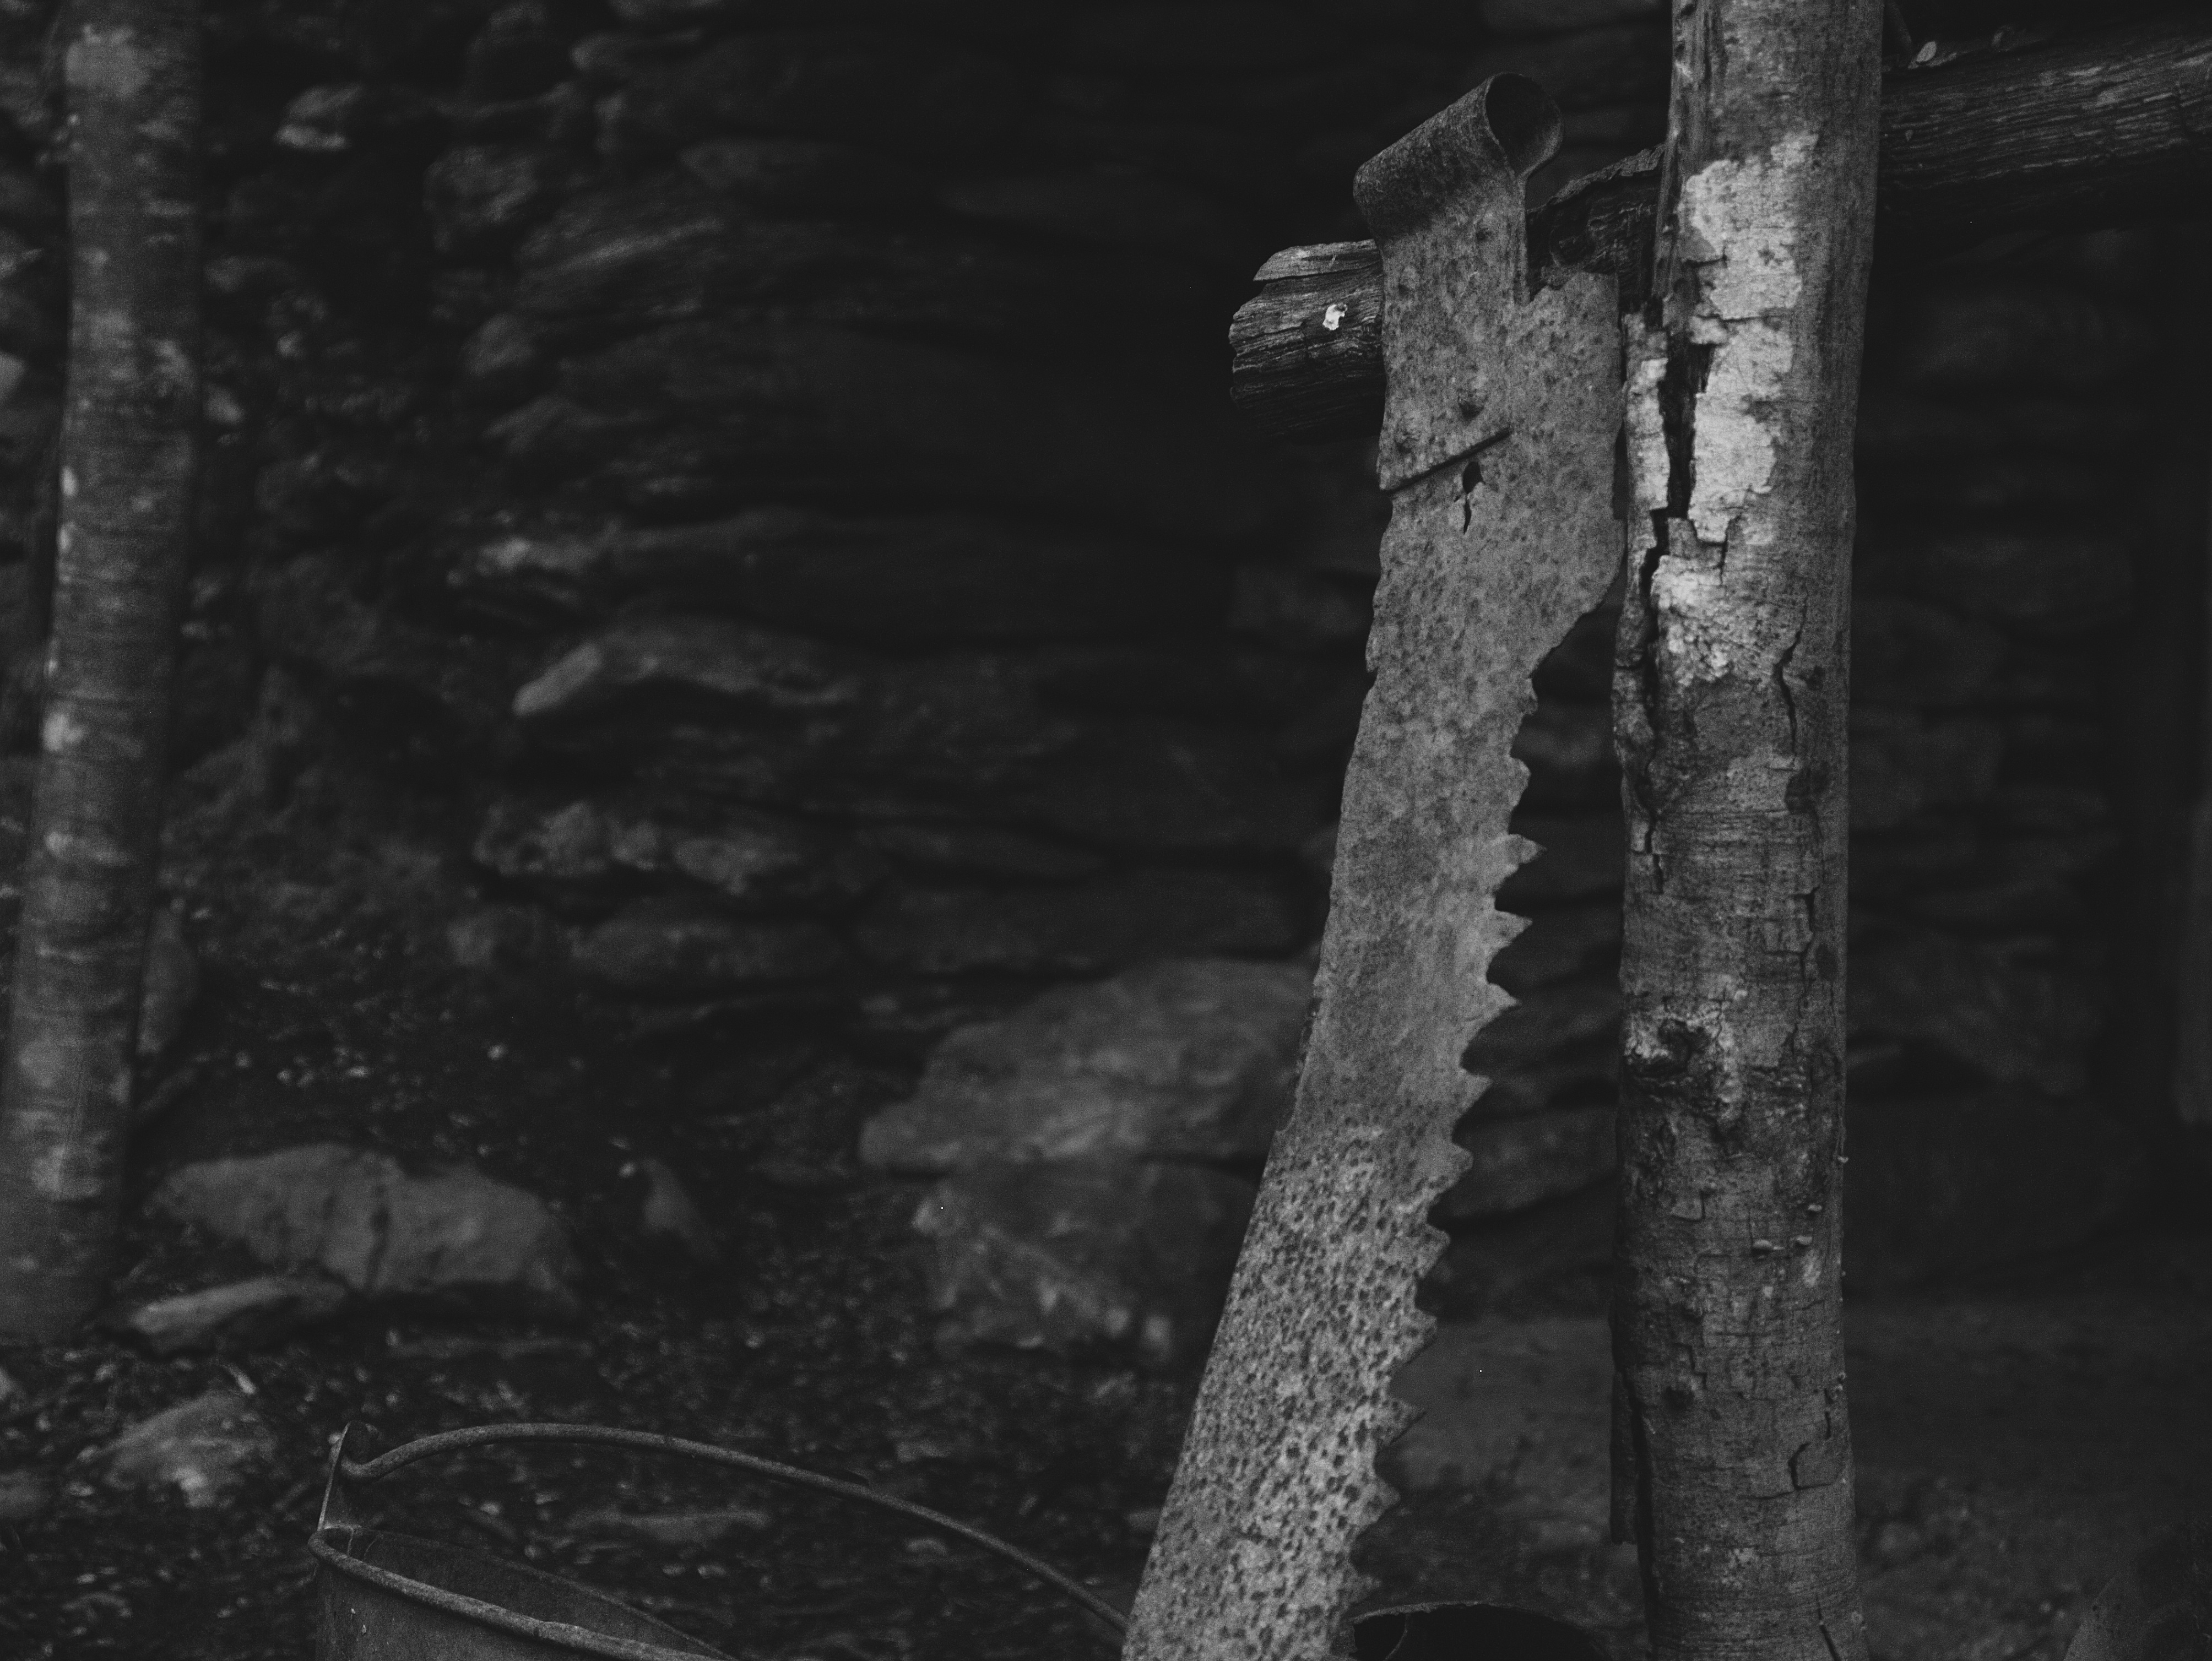
tree, nature, forest, snow, light, black and white, photography, sunlight, darkness, black, monochrome, habitat, monochrome photography, woody plant